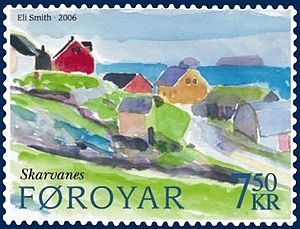
Skarvanes / Galleri
Skarvanes er en færøsk bygd på vestkysten af øen Sandoy Skarvanes danner sammen med bygderne Húsavík og Sandoy Húsavíkar kommuna.